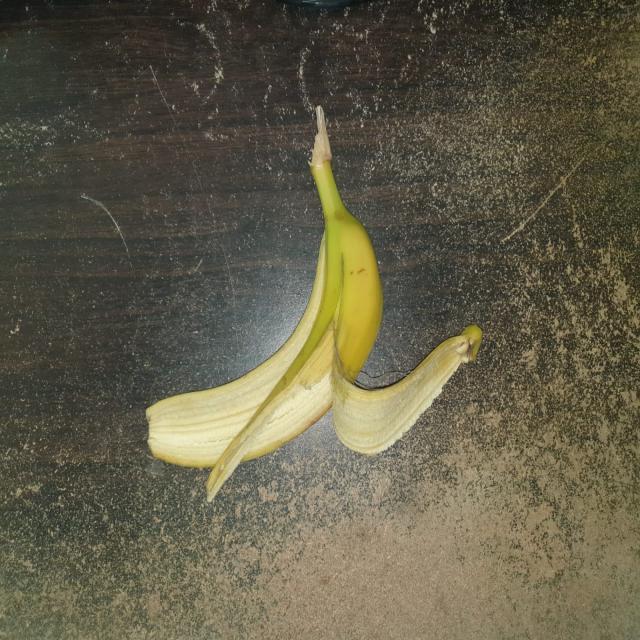
Label: bananas